Rheinsender

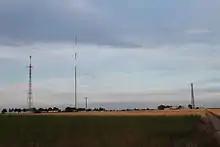
Rheinsender in 2011. The taler tower got demolished in 2012

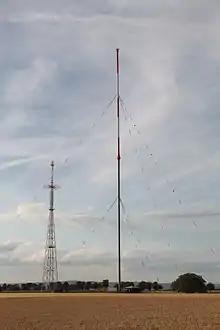
the two towers of Rheinsender - 150 m mast radiator and lattice tower with cage antenna in 2011

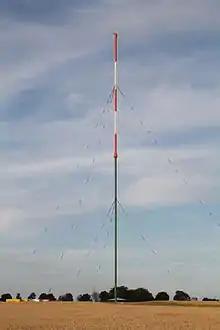
150 m tall mast radiator of Rheinsender in 2011

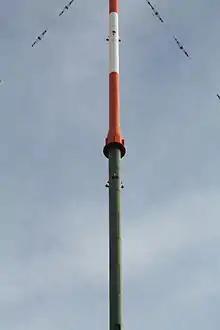
Intermediate insualator of 150 m tall mast radiator

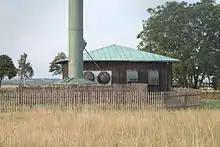
Base of 150 m tall mast radiator of Rheinsender

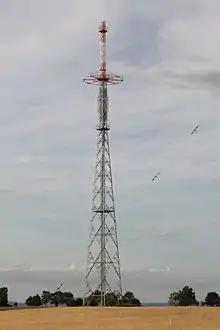
70 m tall lattice tower of Rheinsender

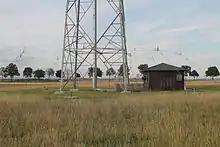
Basement of 70 m tower of Rheinsender

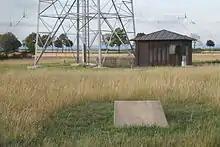
Basement of 70 m tower of Rheinsender with former anchor block of demolished mast in foreground

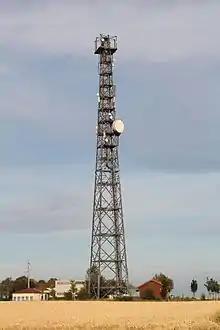
Mobile phone transmission tower near Rheinsender

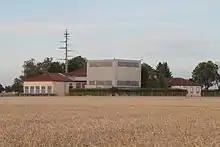
Transmitter building of Rheinsender

The Rheinsender ("Rhine transmitter") is an FM radio transmission site for the German Südwestrundfunk regional public broadcasting system. The Rheinsender is located near Wolfsheim, southwest of Mainz.